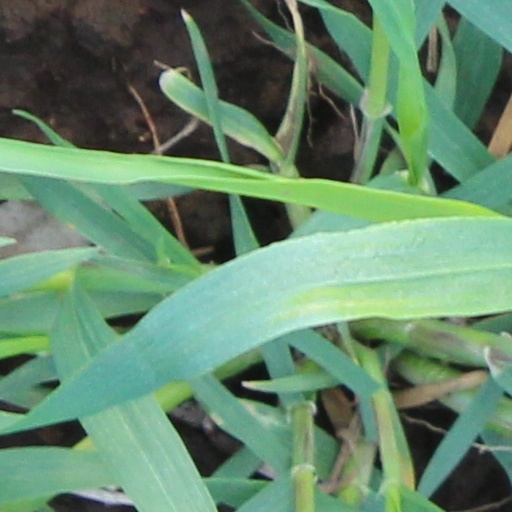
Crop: wheat